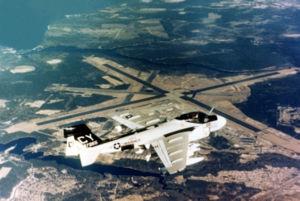
Le Grumman EA-6B Prowler est une version de l'A-6 Intruder spécialisée dans la guerre électronique et le contrôle des opérations aériennes. Elle a été construite à 170 exemplaires mis en service dans l'US Navy à partir 1971, et dont les derniers ont été retirés du service par l'USMC en 2019.